Erick Miller

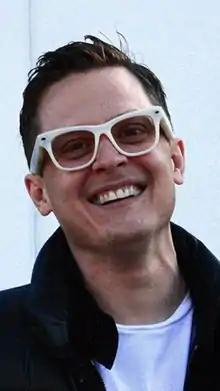
Erick Miller wearing Epiphany Eyewear

Erick Miller is an American entrepreneur and investor who began his career building startups during the dot-com bubble of the late 1990s in San Francisco, California. Miller is the founding managing director of Hyperspeed Ventures.